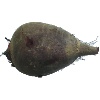
Label: Beetroot 1